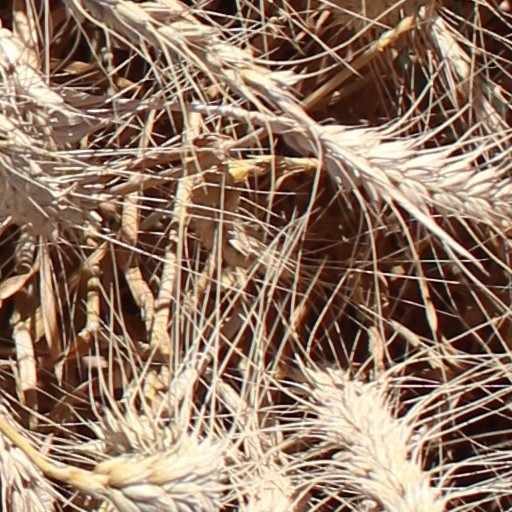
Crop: wheat